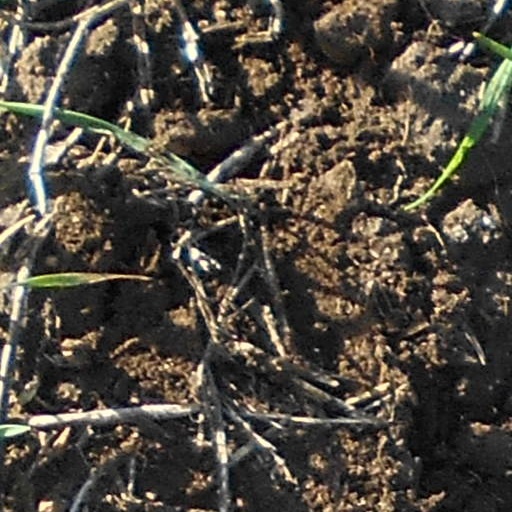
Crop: wheat